Noah Bischof

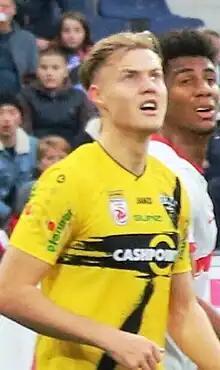
Bischof in 2023

Noah Bischof (born 7 December 2002) is an Austrian professional footballer who plays as a midfielder for Rapid Wien.